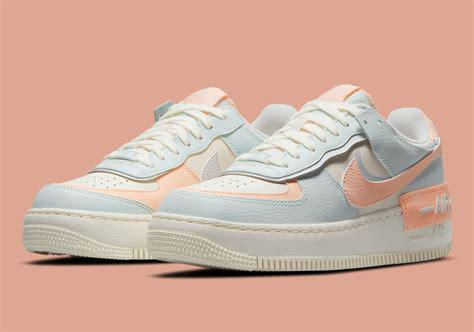
Brand: Nike
Model: Air Force 1 07